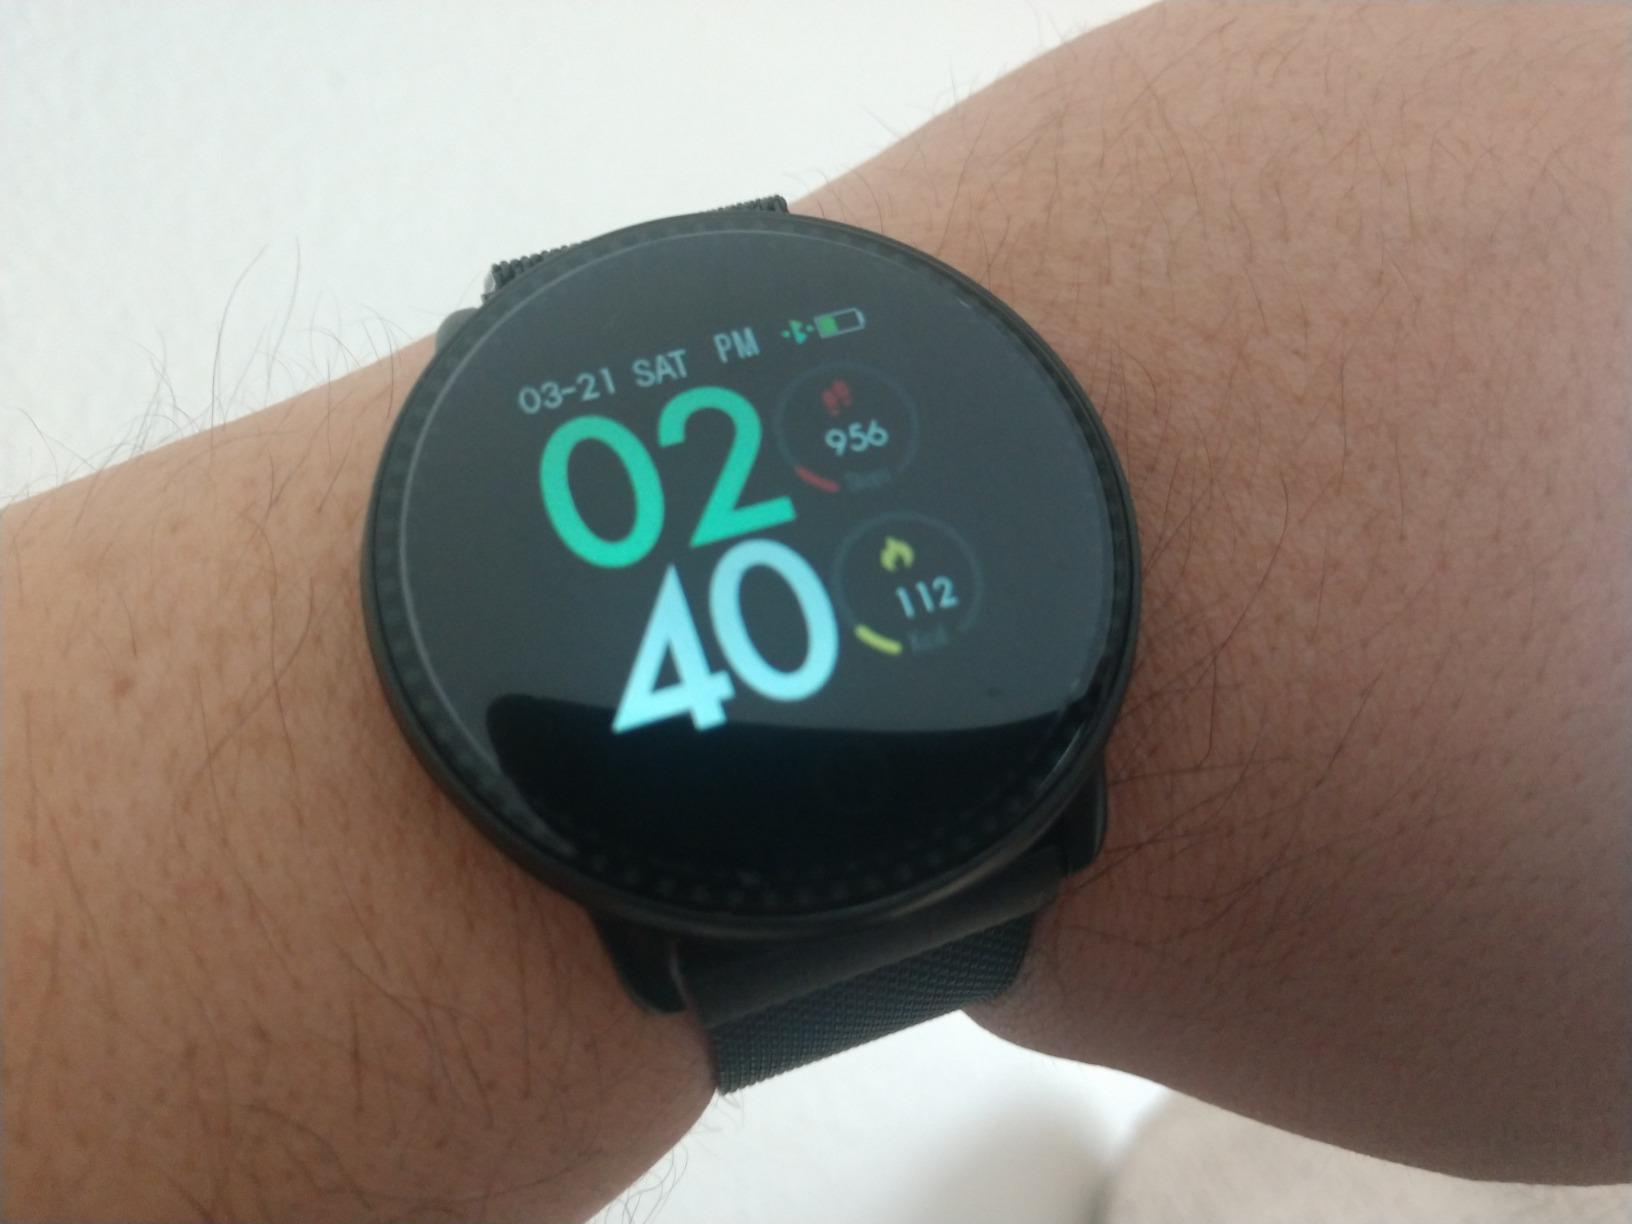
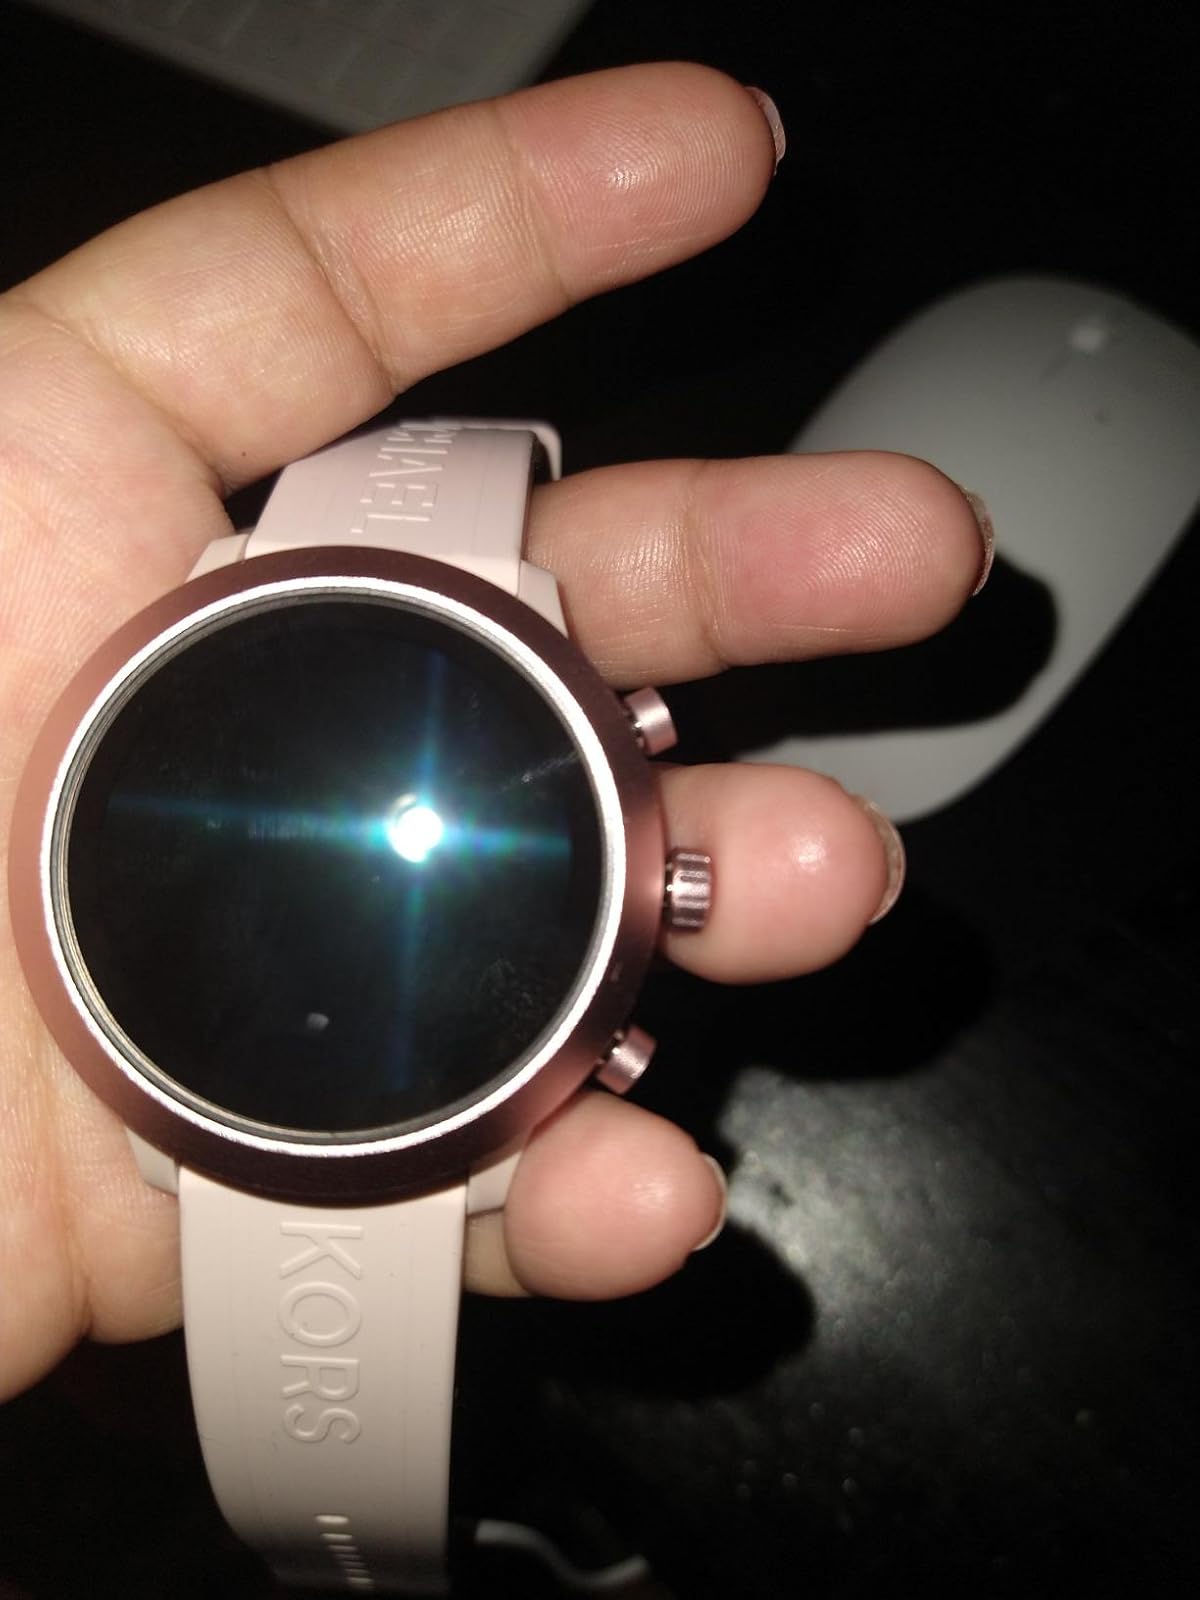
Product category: smartwatch
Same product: no